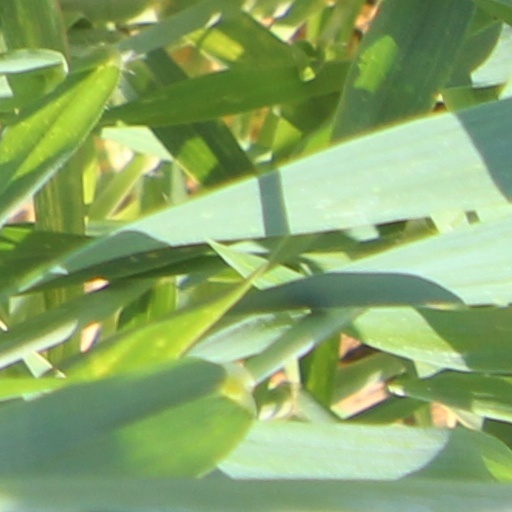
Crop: wheat